Wydad AC

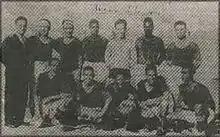
Wydad in 1942

Despite Morocco’s engagement in World War II (which included combat theatre within country) the local authorities (under the orders of the Vichy regime) continue to host and hold local championships. Wydad competed in these war-time competitions during the early years of the war during which time many Moroccan soldiers traveled to France to defend France from foreign aggression. -==== Promotion and Honour Division (1941–1947) ====